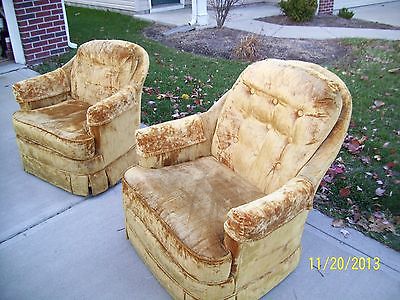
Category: chair